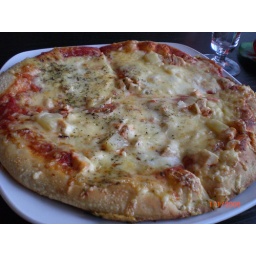
A tasty chicken pizza ordered with my morning cocktail (alcohol was very cheap in Estonia!)